Fernand Renault

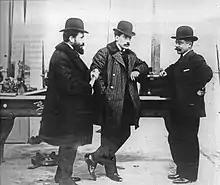
The three Renault brothers

He married Charlotte Marie Louise Dancognée on June 1, 1891, the daughter of a lawyer and aunt of Philippe Soupault. Together they had two daughters: